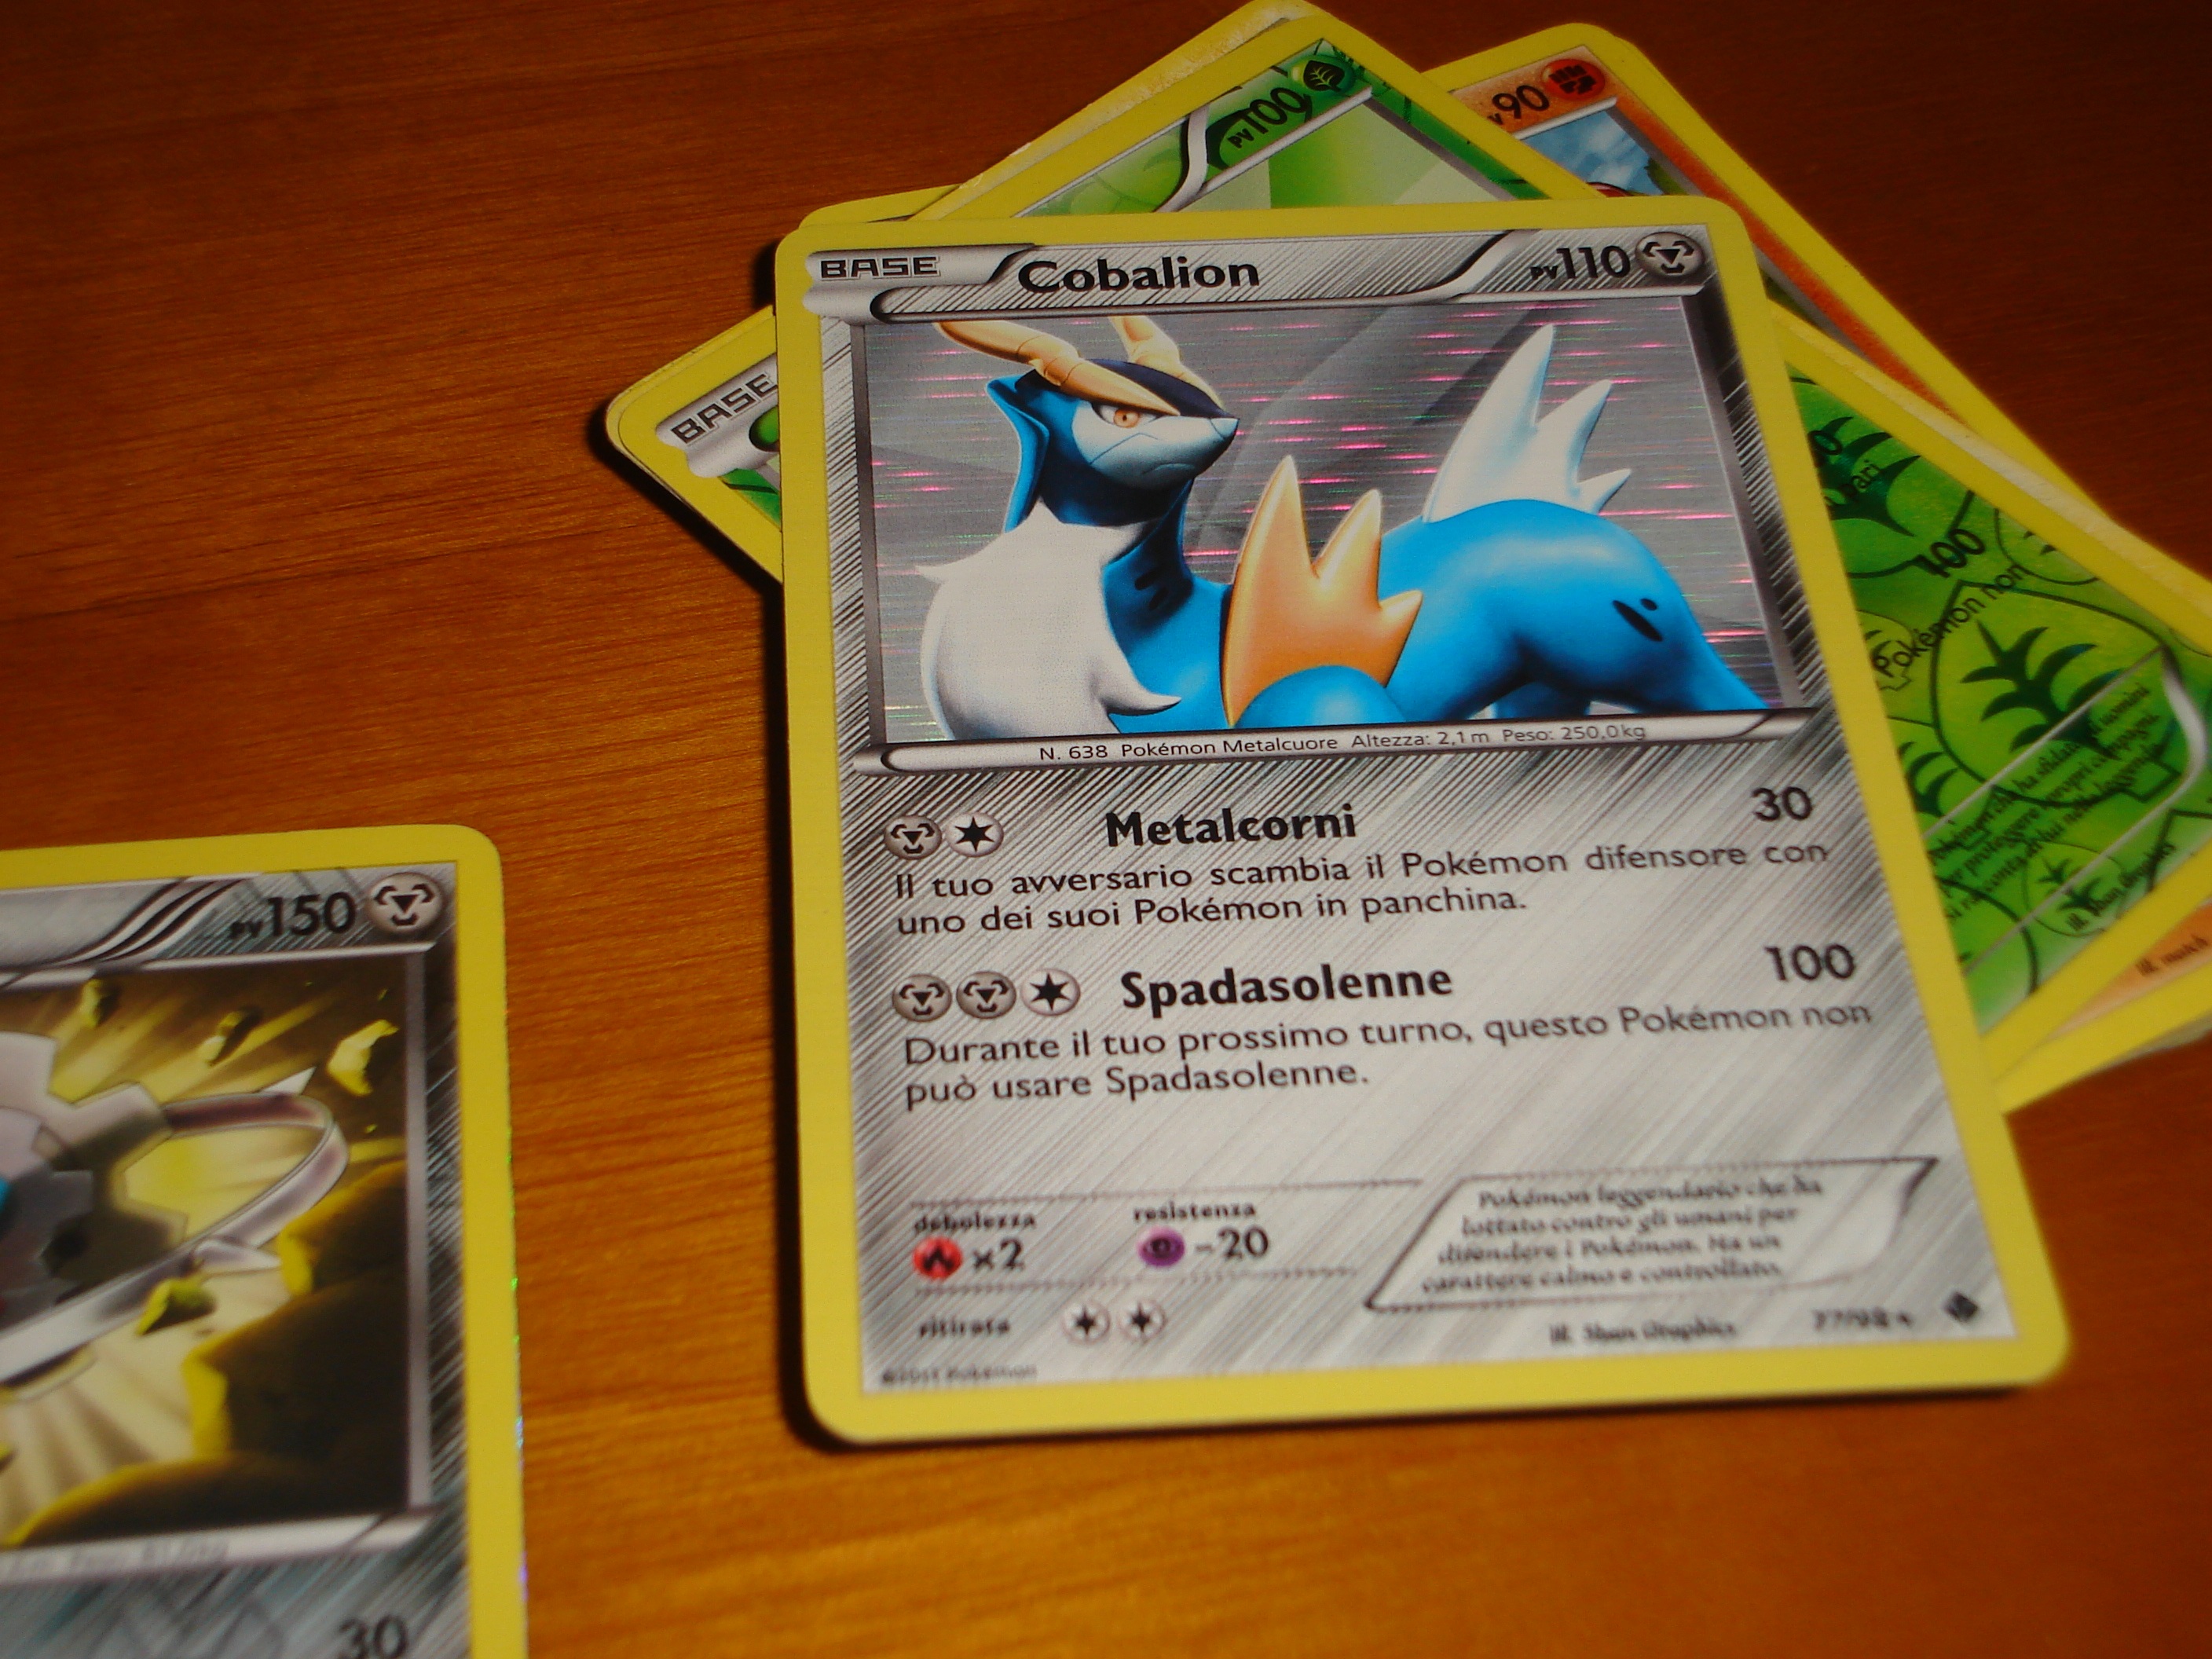
game, play, recreation, gadget, cards, children, games, pokemon, screenshot, playing cards, indoor games and sports